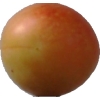
Label: cherry_wax